Answer in natural language. How many Windows are visible in the scene? Choose between the following options: 1, 0, 4, 3 or 2
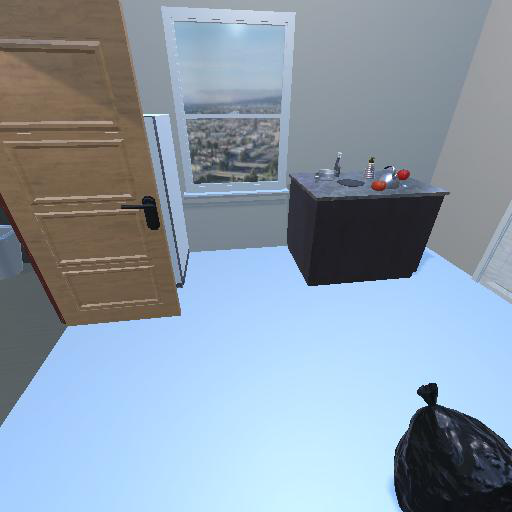
<answer>1</answer>